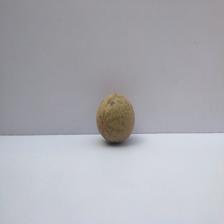
Size: Small